W. H. Auden

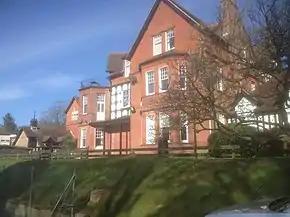
Auden's School at Hindhead in Surrey

Auden attended St Edmund's School, Hindhead, Surrey, where he met Christopher Isherwood, later famous in his own right as a novelist. At thirteen he went to Gresham's School in Holt, Norfolk; there, in 1922, when his friend Robert Medley asked him if he wrote poetry, Auden first realised his vocation was to be a poet. Soon after, he "discover(ed) that he (had) lost his faith" (through a gradual realisation that he had lost interest in religion, not through any decisive change of views). In school productions of Shakespeare, he played Katherina in "The Taming of the Shrew" in 1922, and Caliban in "The Tempest" in 1925, his last year at Gresham's. A review of his performance as Katherina noted that despite a poor wig, he had been able "to infuse considerable dignity into his passionate outbursts".